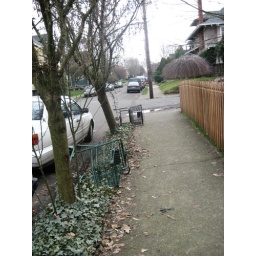
two tipped over shopping carts, and a tree with a bowl cut.